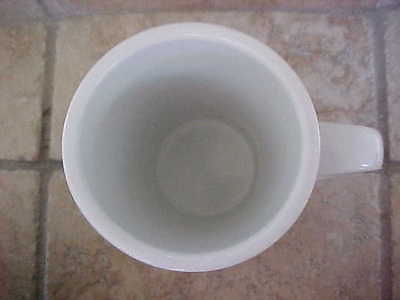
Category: mug